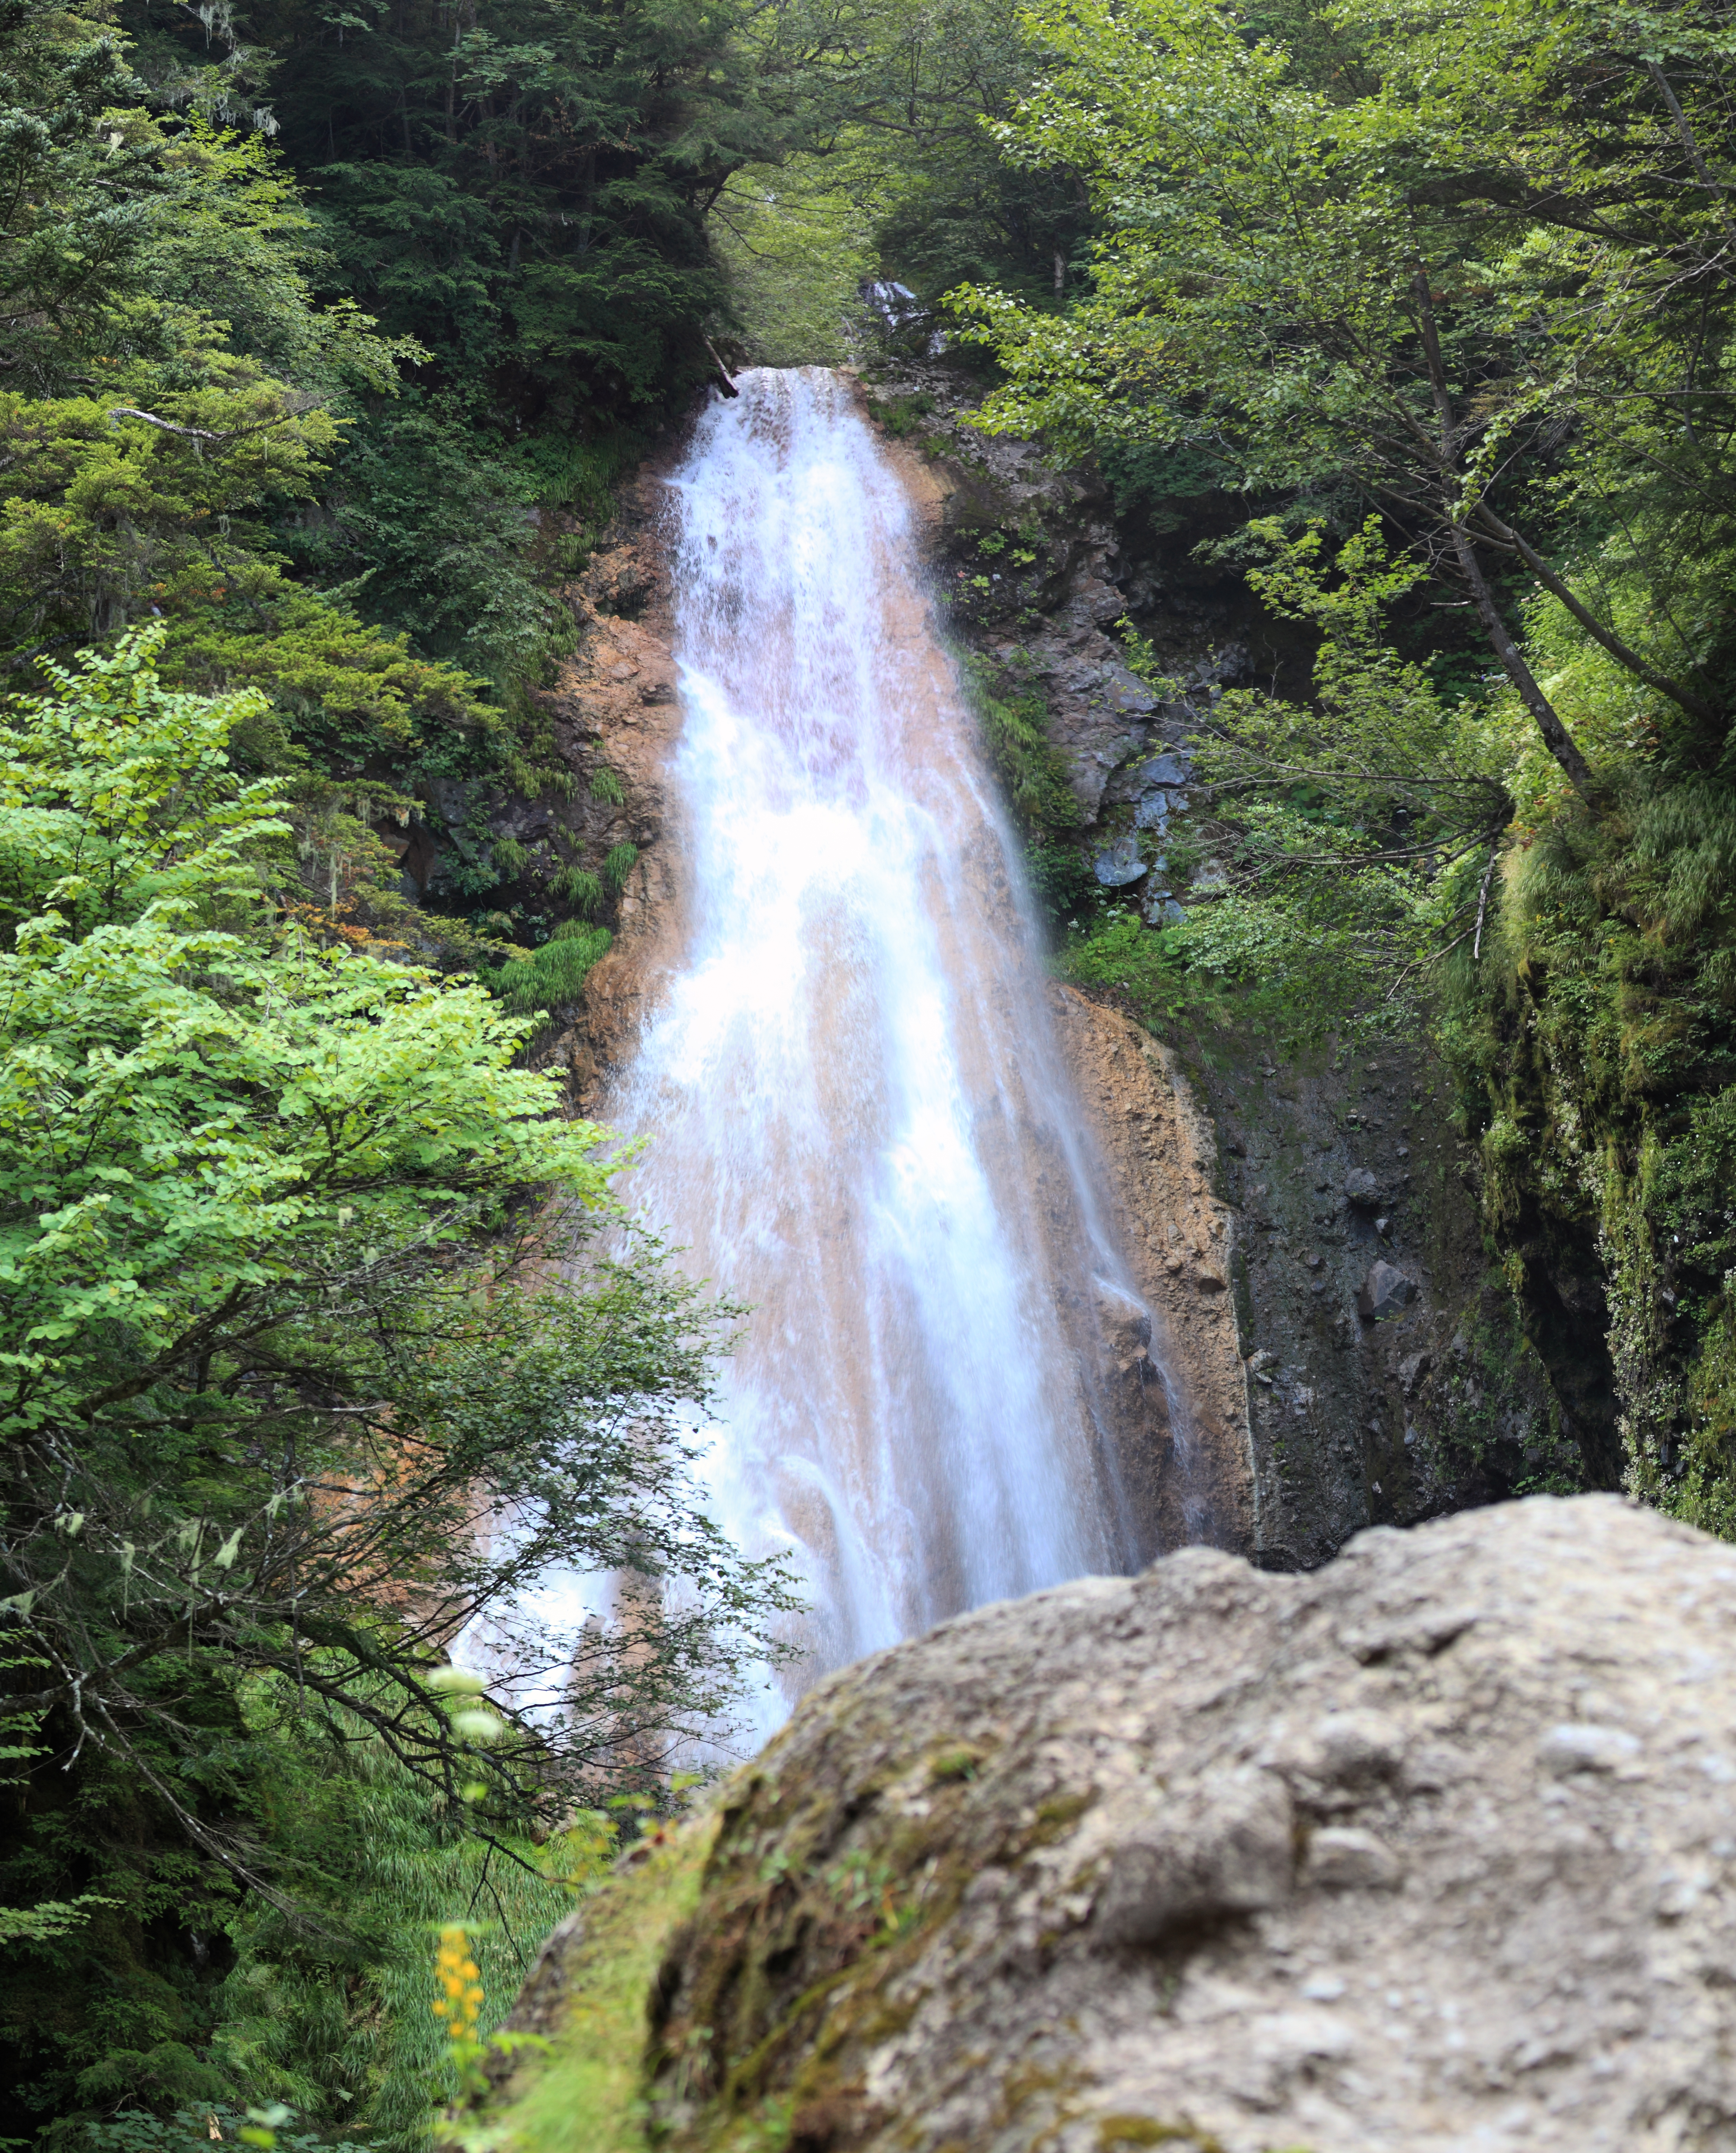
forest, waterfall, trail, stream, high, jungle, highland, body of water, cool image, rainforest, ravine, plateau, 5d, wasserfall, hires, markii, water feature, watercourse, hi, res, resolution, nagano, matsumoto, norikura, sanbondaki